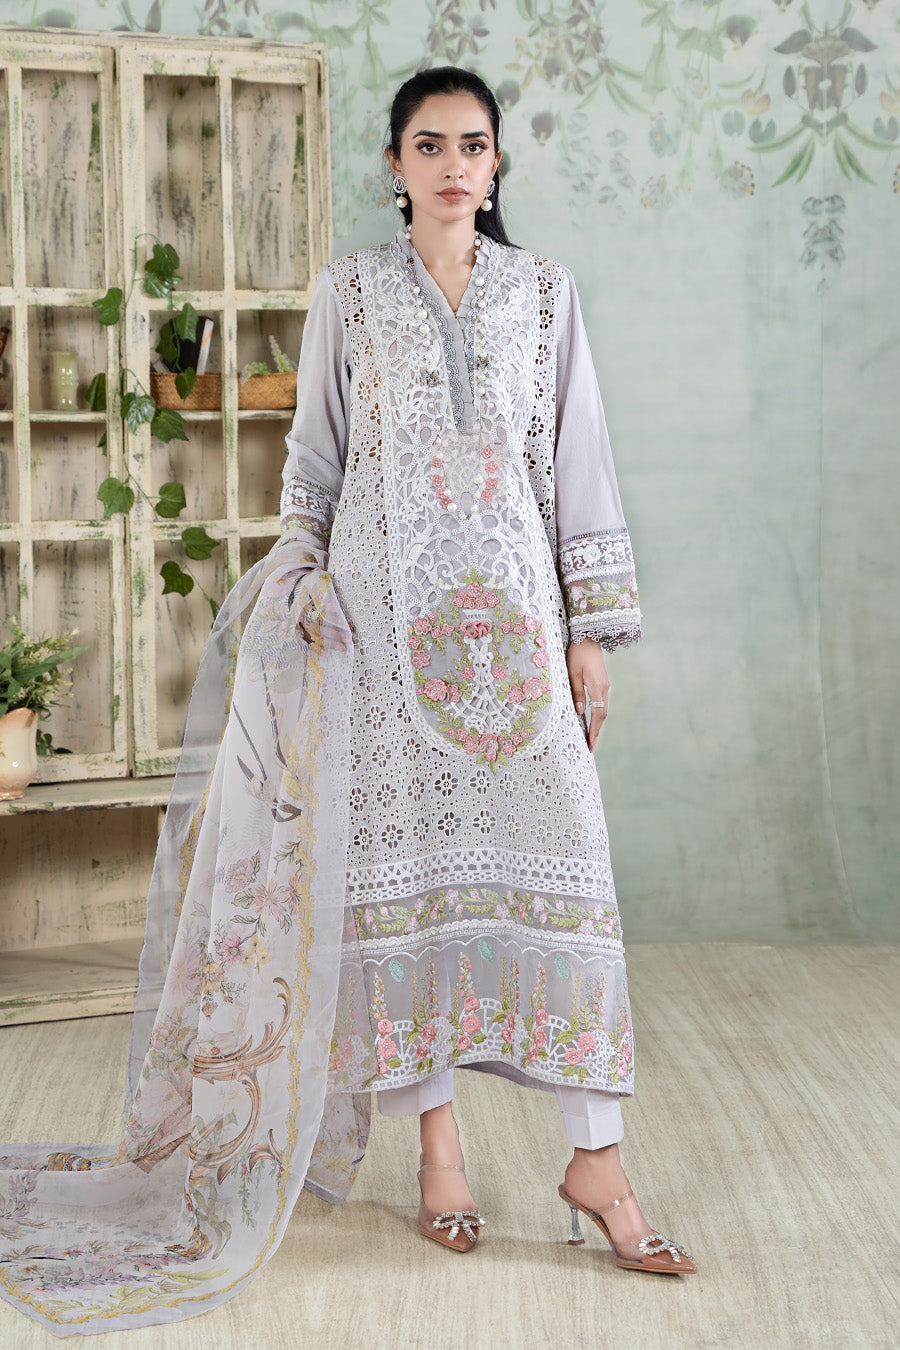
grey multi embroidered salwar suit